Dzanga-Sangha Complex of Protected Areas

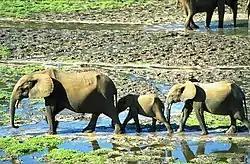
Forest elephants

Predominant vegetation consists of semi-deciduous, evergreen, flooded, swampy forests. Monodominant forests also exist of "Gilbetiodendron dewevrei". The most important observed species include the Euphorbiaceae, Rubiaceae, Fabaceae, and Annonaceae. Others that are well represented include the Caeasalpiniaceae, Meliaceae, Sterculiaceae and Ebenaceae. Near villages can be found patches of savannah as well as forest exploitation roads. The DSPAC forests around the Sangha River are differentiated in their composition and structure. They are characterised by the presence of monodominant patches of "Gilbertiodendron dewevrei" stands, with relatively low values for the mean number of trees per hectare when compared with other areas of the region. Conversely, field observations find that these forests display some of the highest concentrations of animal species per hectare as compared with other areas of the region.